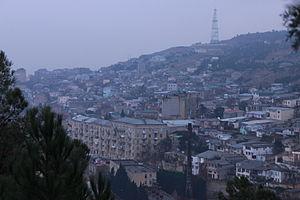
Bayil est une banlieue de Bakou, la capitale de l'Azerbaïdjan.
Cet article recense les sites inscrits au patrimoine mondial en Azerbaïdjan.